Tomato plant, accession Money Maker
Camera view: horizontal (90 deg, fisheye); turntable rotation: 60 degrees
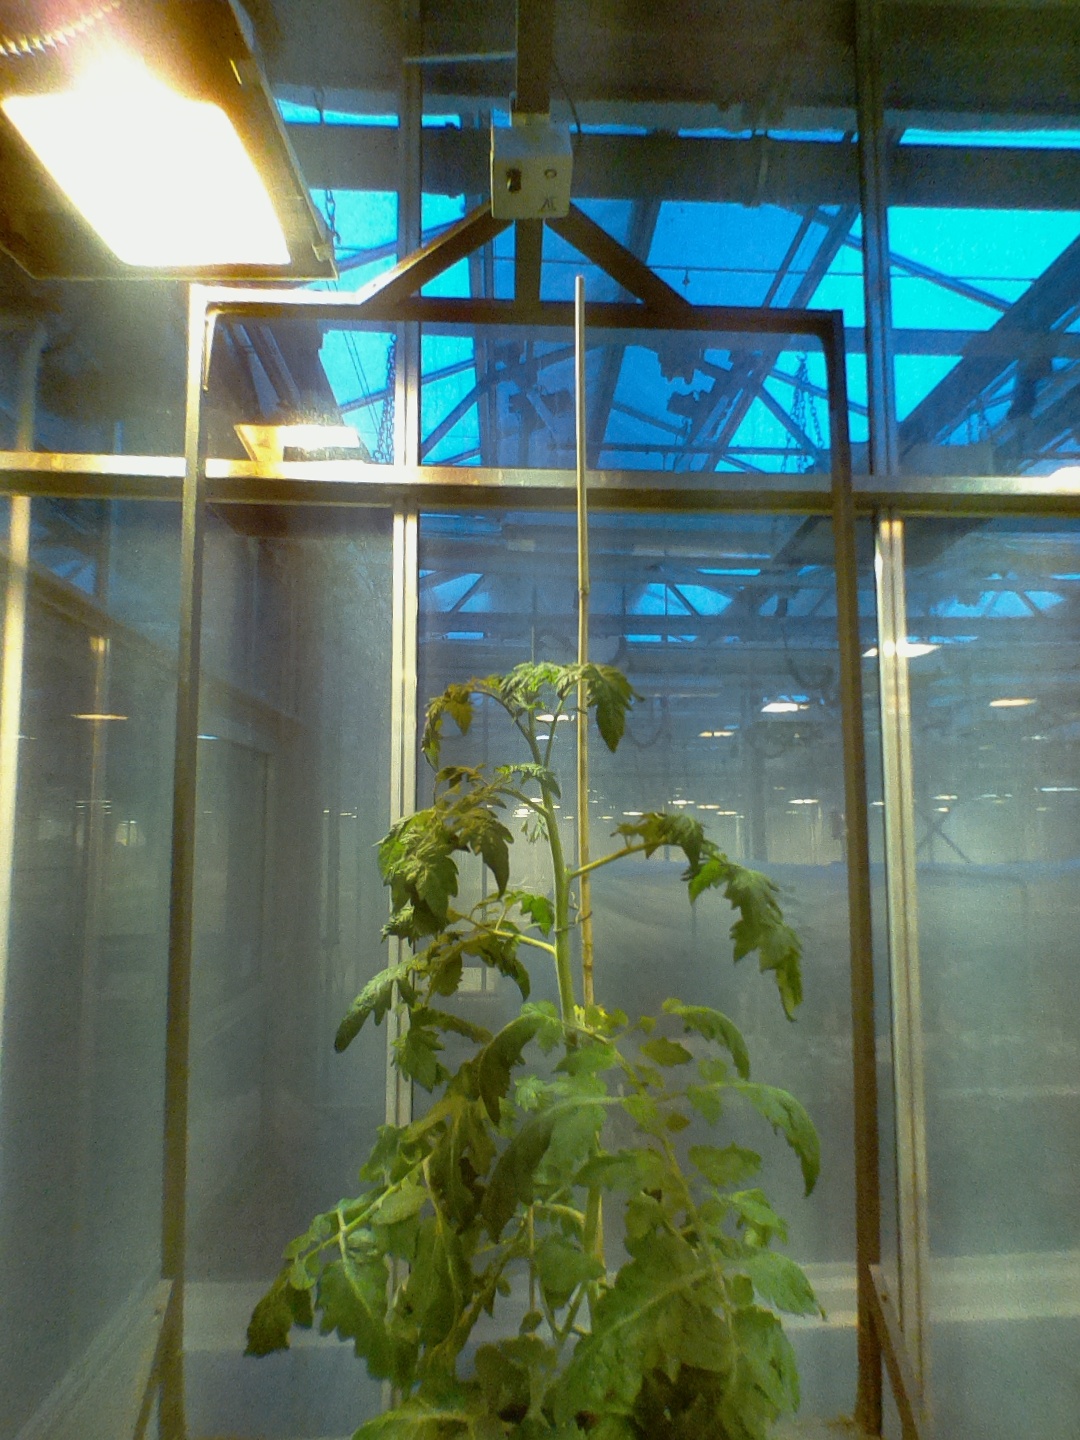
BBCH growth stage 64: 40%-50% of flowers open